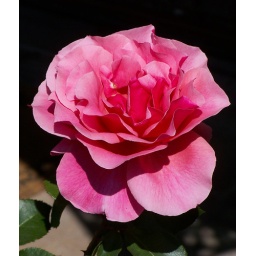
pink rose in angaston